Katharina Gierok

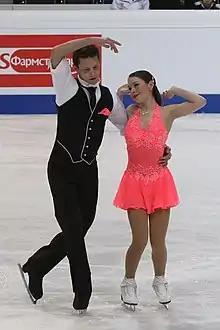

Katharina Gierok (born 20 February 1992 in Krefeld, Germany) is a German pair skater. With former partner Florian Just, she is the 2011 German national bronze medalist. She previously competed in single skating and is the 2006–2007 German Junior national bronze medalist.